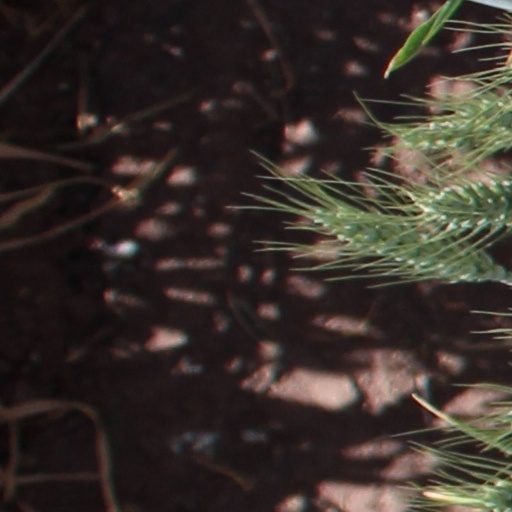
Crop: wheat